Ken Howard

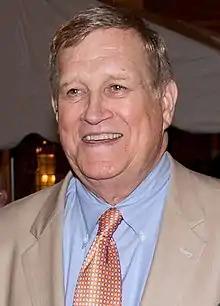
Howard at the 2014 Toronto International Film Festival

Kenneth Joseph Howard Jr. (March 28, 1944 – March 23, 2016) was an American actor. He was known for his roles as Thomas Jefferson in "1776" (1972) and as high school basketball coach and former Chicago Bulls player Ken Reeves in the television show "The White Shadow" (1978–1981). Howard won the Tony Award for Best Featured Actor in a Play in 1970 for his performance in "Child's Play", and won the Primetime Emmy Award for Outstanding Supporting Actor in a Miniseries or a Movie for his work in "Grey Gardens" (2009).